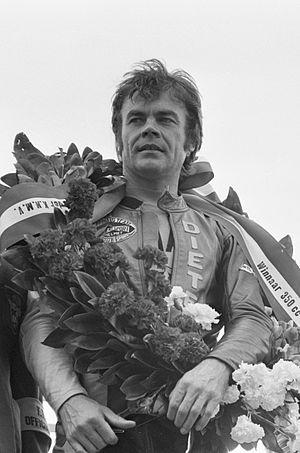
Dieter Braun était un pilote de vitesse moto allemand.